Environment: real
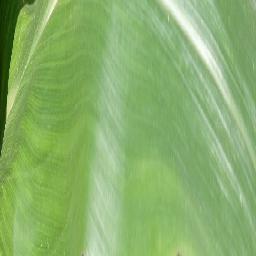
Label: healthy